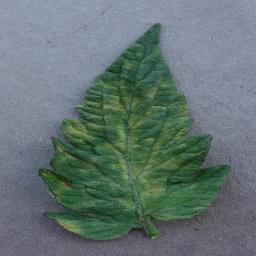
Label: Tomato___Leaf_Mold